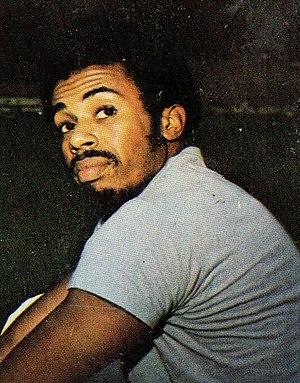
Steve Williams, né le 13 novembre 1953 à New York, est un ancien athlète américain spécialiste du 100 et du 200 mètres. Il est considéré comme l'un des meilleurs sprinteurs des années 1970, mais les blessures l'auront empêché de participer aux Jeux olympiques d'été de 1972 et de 1976.